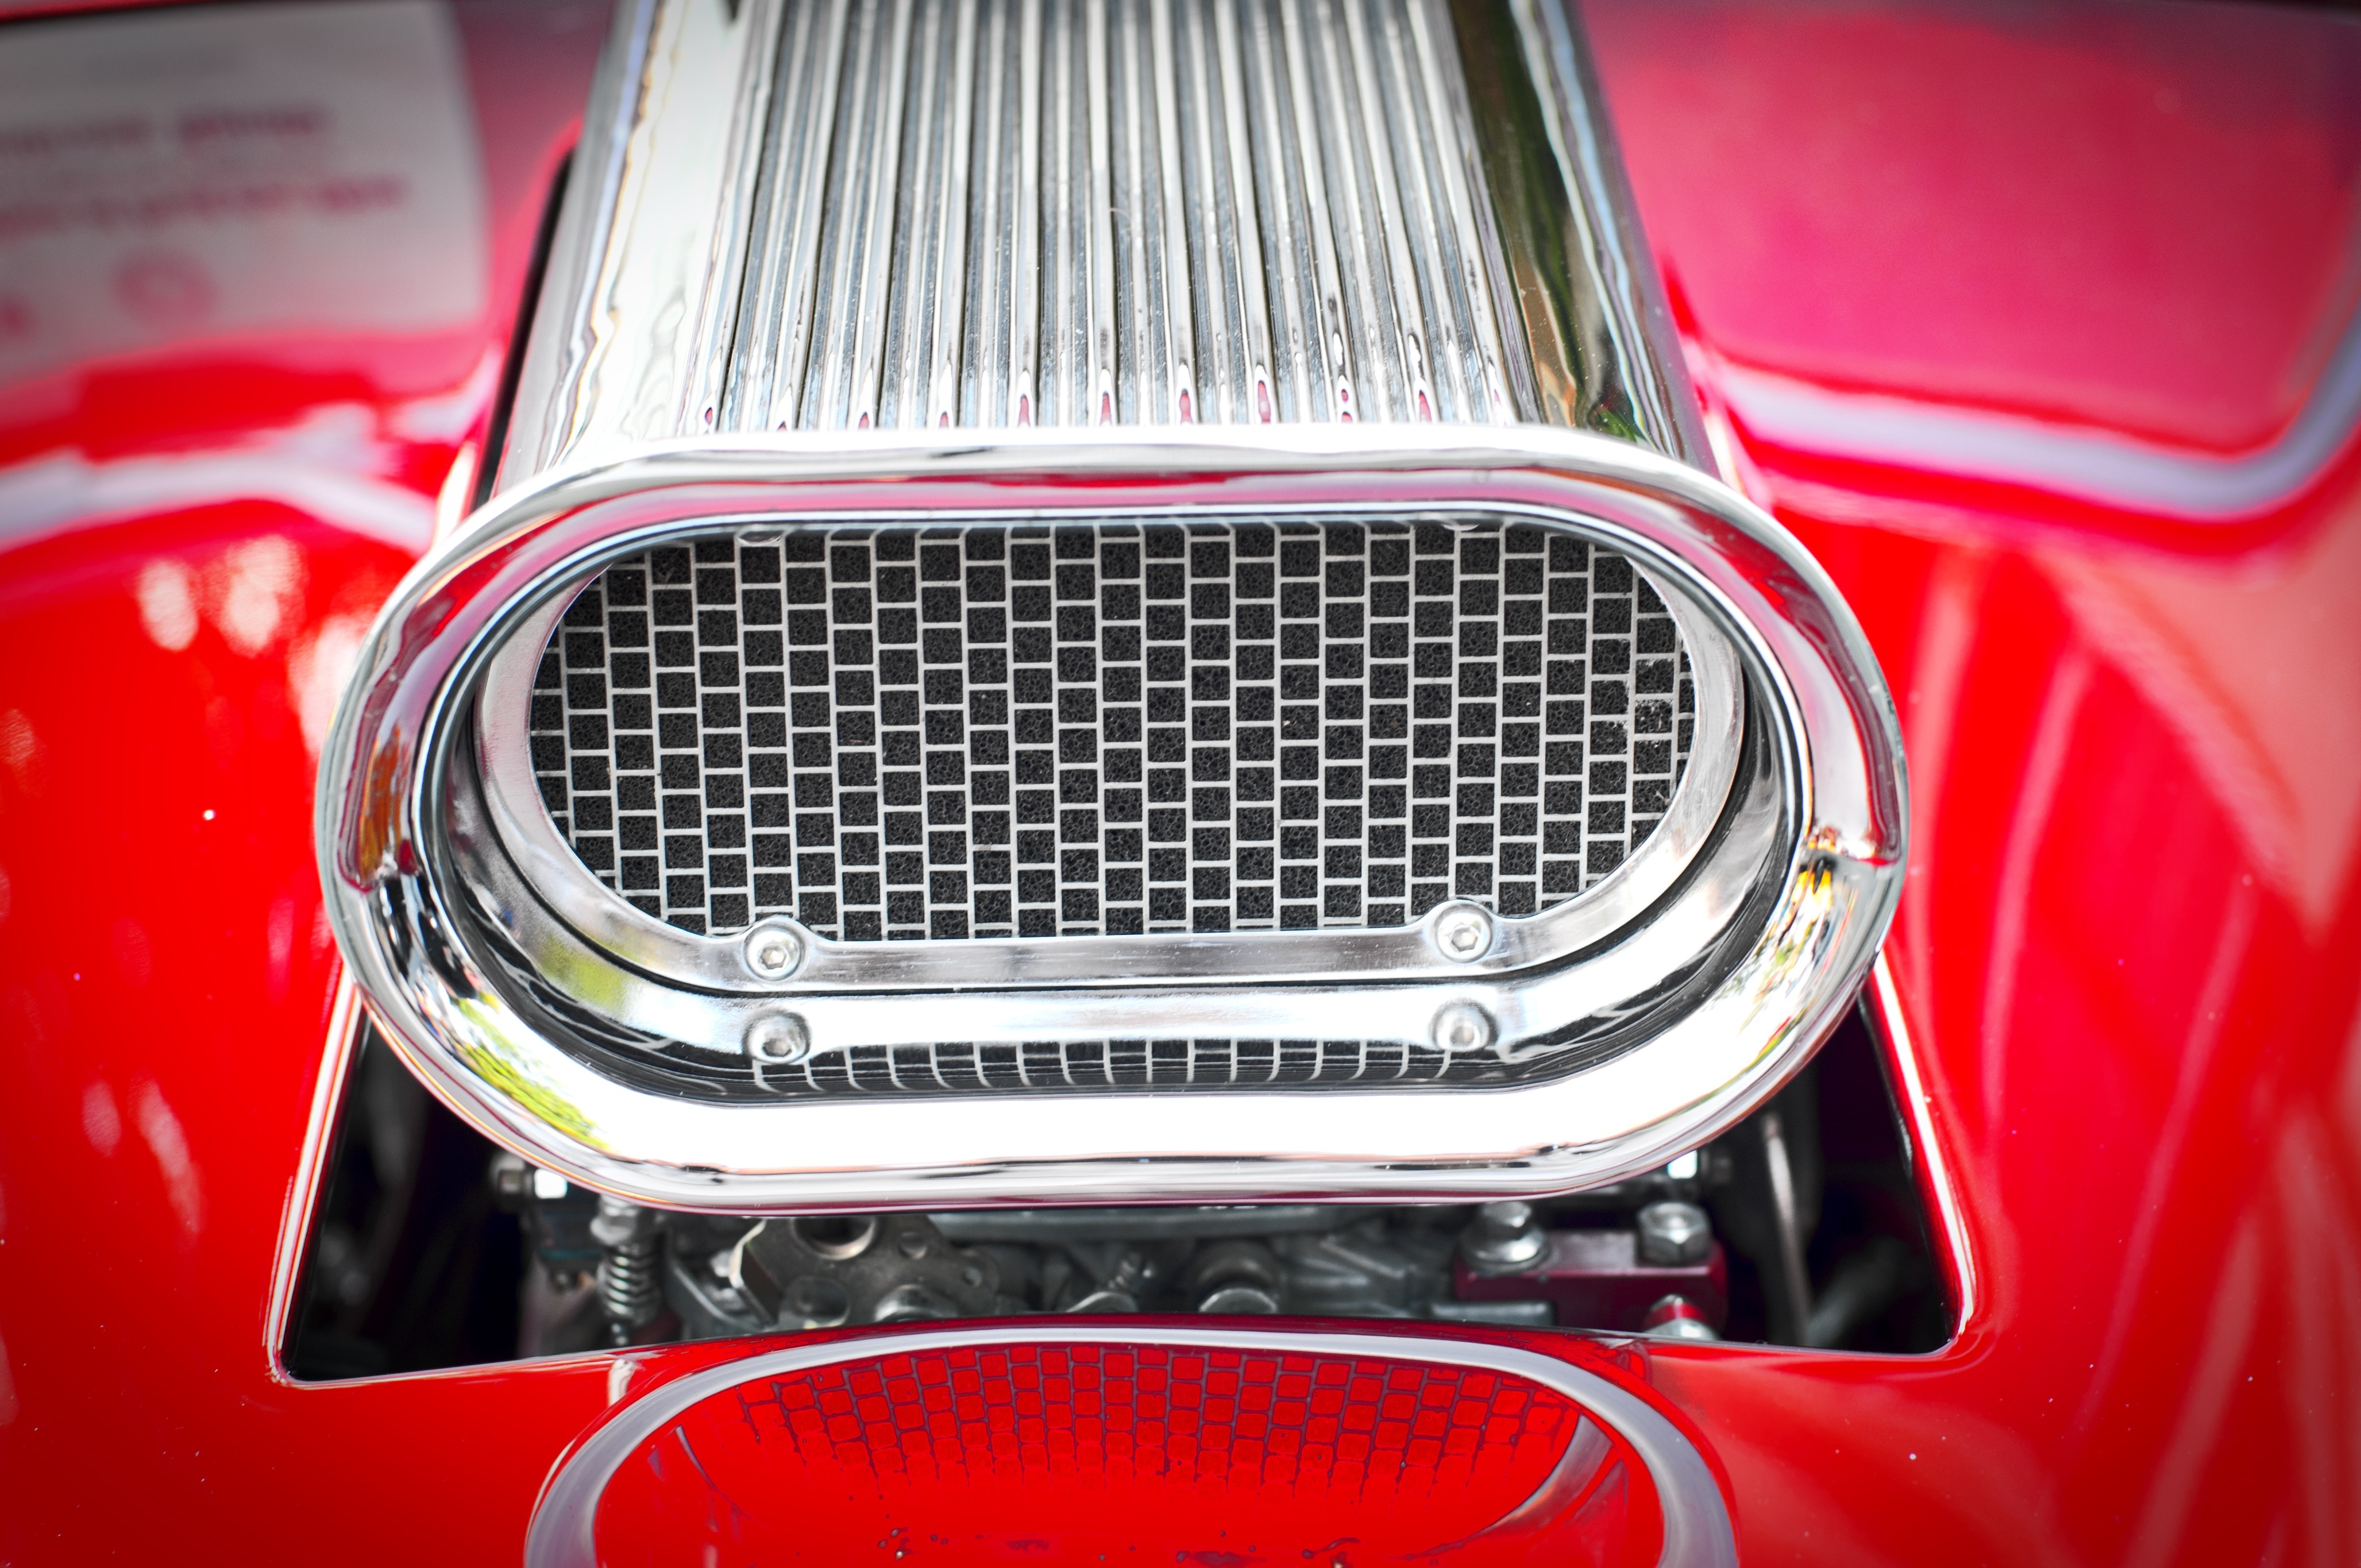
car, wheel, red, vehicle, grille, sports car, bumper, supercar, power, racing, supercharger, blower, hot rod, exhaust system, land vehicle, automobile make, automotive exterior, automotive design, luxury vehicle